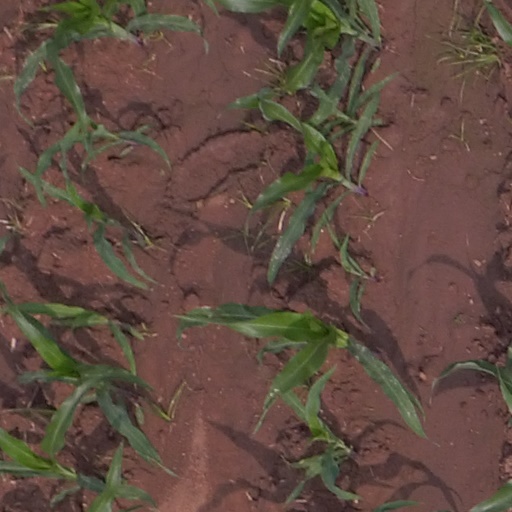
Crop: maize; corn